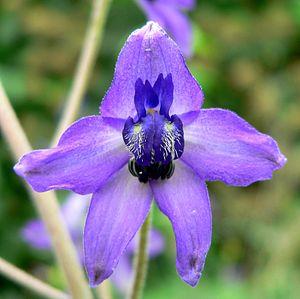
Le genre Delphinium, les Dauphinelles ou Pieds-d'alouette, regroupe plus de 350 espèces de plantes herbacées généralement vivaces, rarement annuelles ou bisannuelles, de la famille des Renonculacées. Elles sont surtout originaires des régions tempérées de l'hémisphère nord, mais on en retrouve aussi quelques espèces dans les hautes montagnes d'Afrique équatoriale.